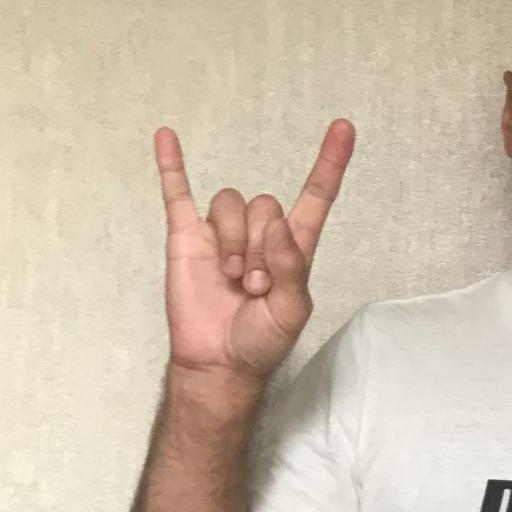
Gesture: rock